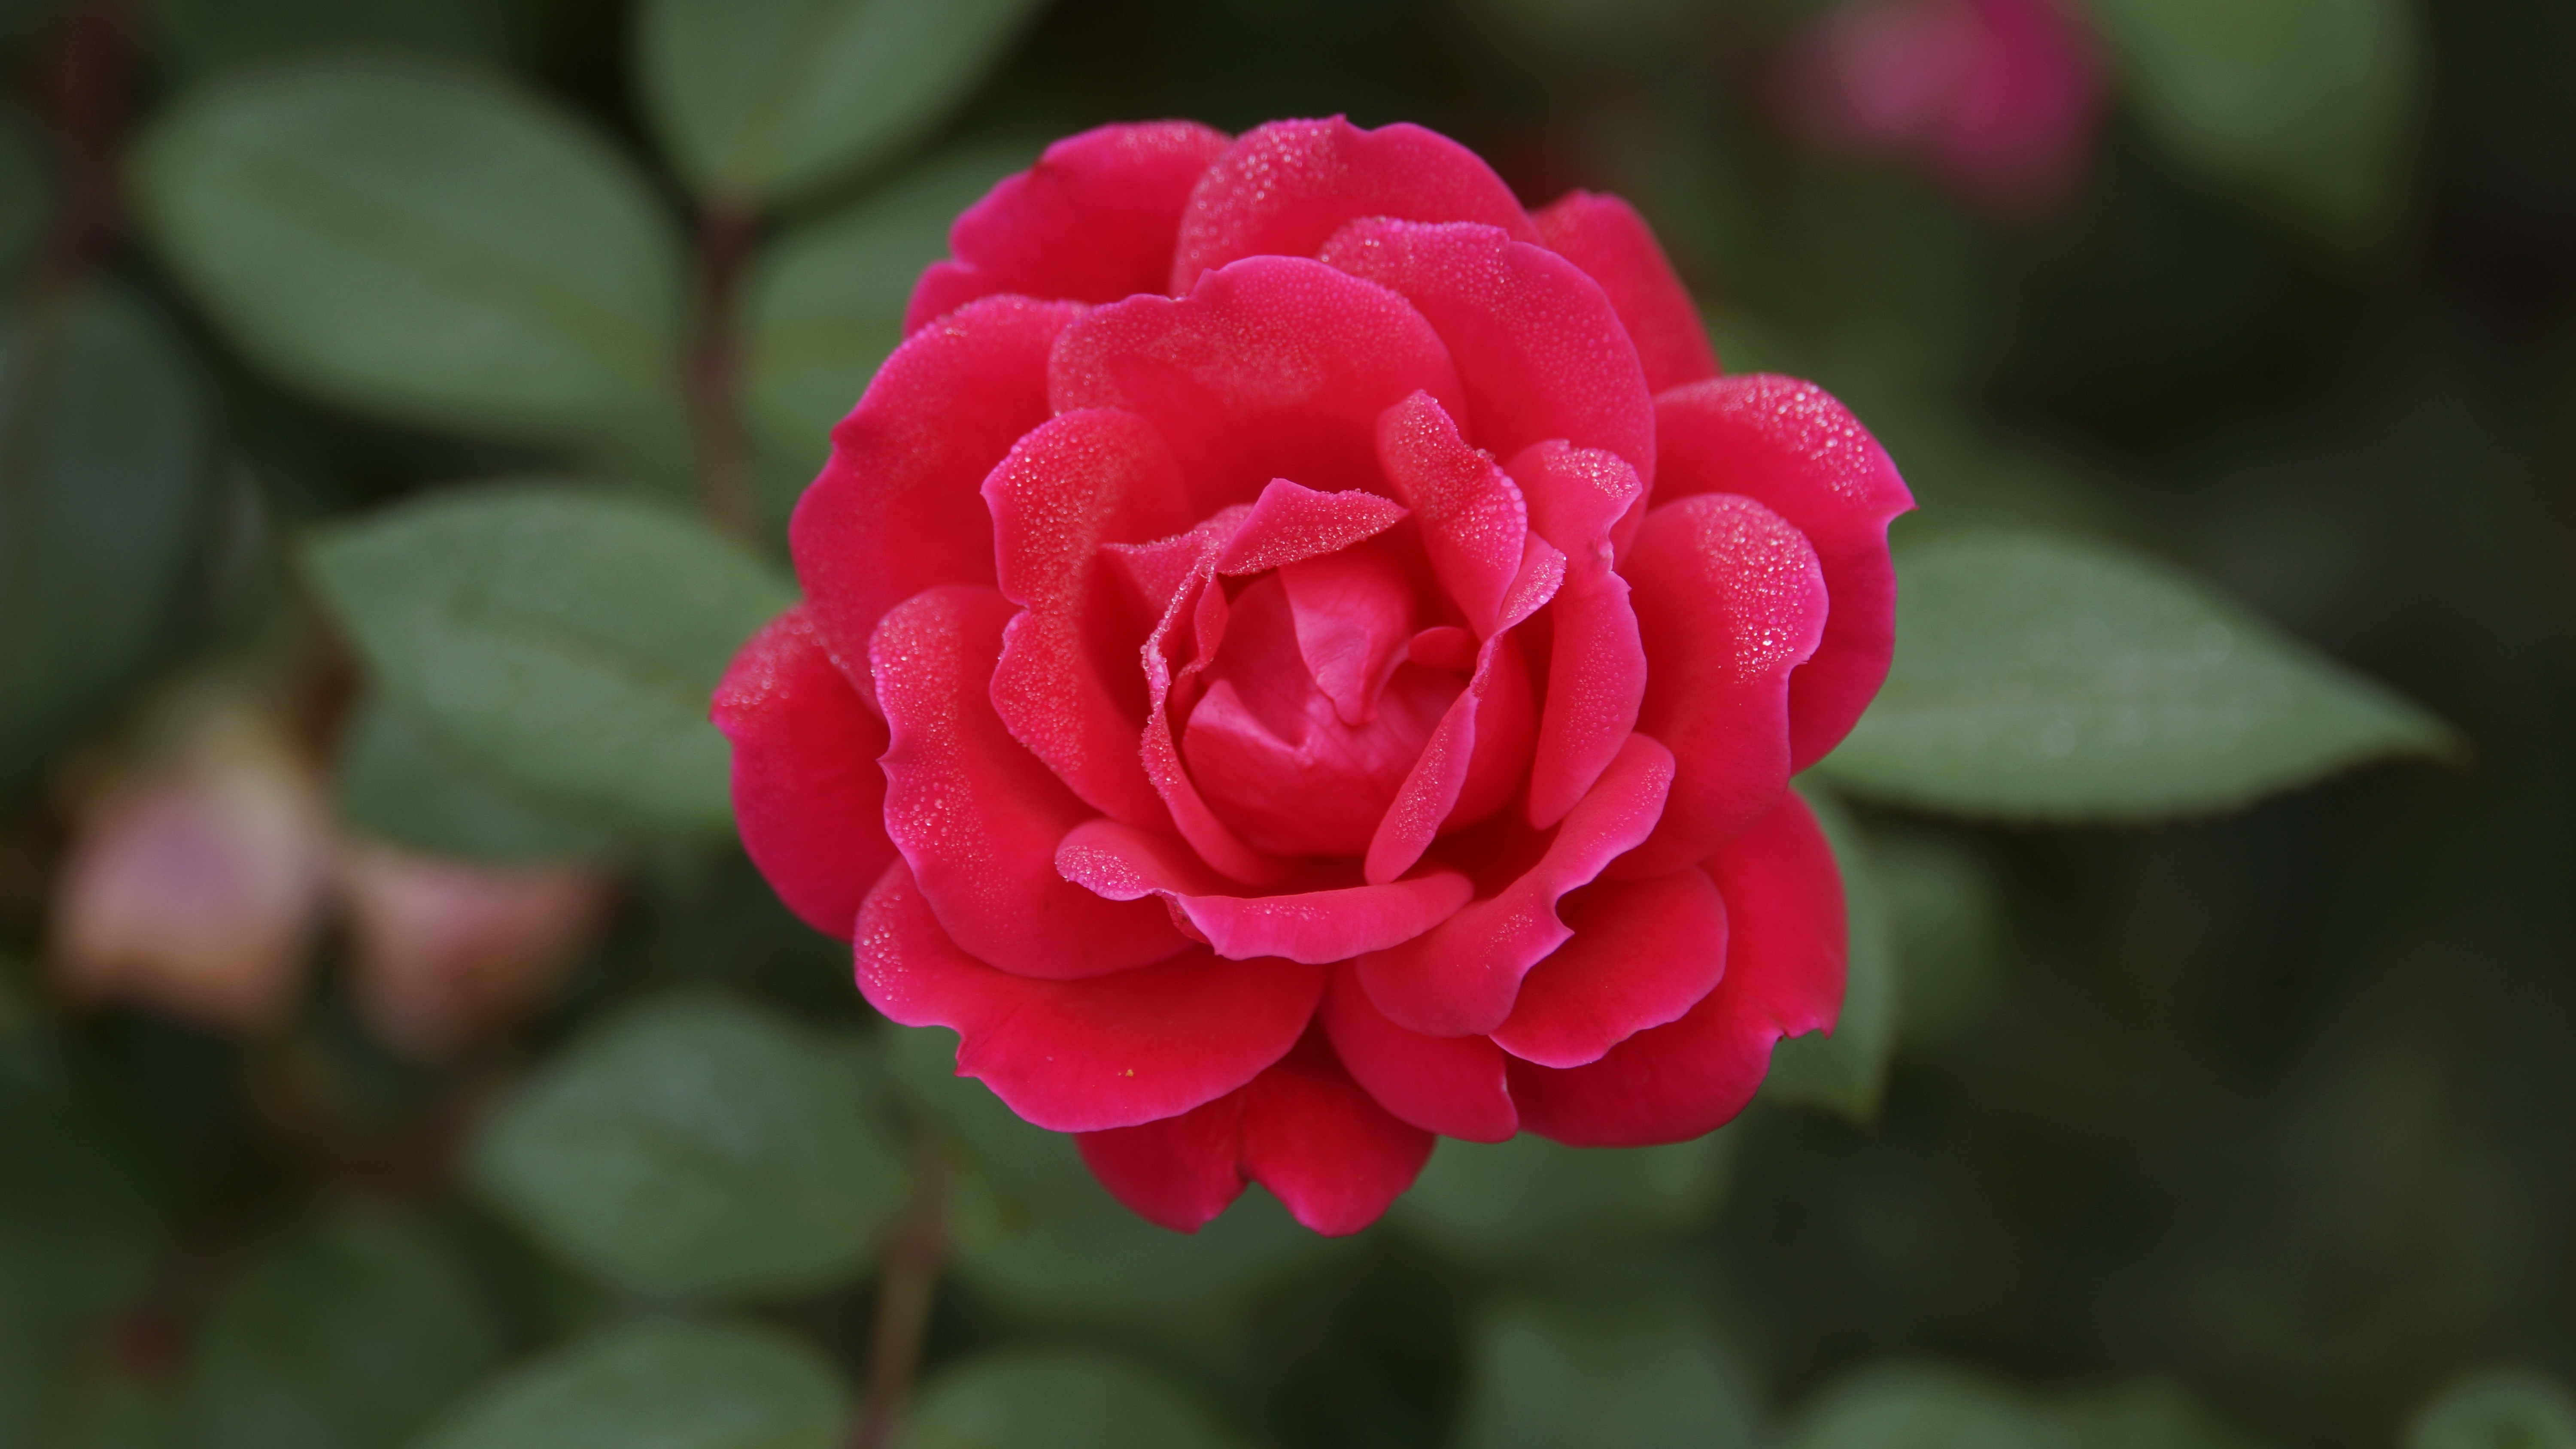
nature, plant, flower, petal, bloom, rose, red, botany, pink, flora, flowers, floribunda, macro photography, flowering plant, garden roses, rose family, a rose, red petal, land plant, rosa centifolia, japanese camellia